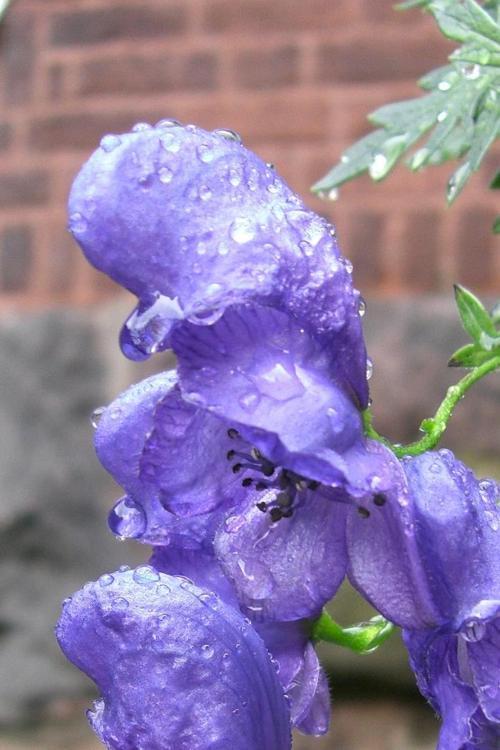
Label: monkshood